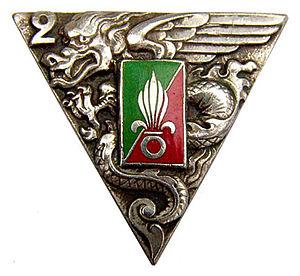
Philippe Erulin est un officier supérieur de l'Armée française, né à Dole le 5 juillet 1932 et mort à Paris le 26 septembre 1979.
Le 2ᵉ régiment étranger de parachutistes, seul régiment parachutiste de la Légion étrangère encore en activité, est l'un des quatre régiments d'infanterie de la 11ᵉ Brigade Parachutiste. La 11ᵉ BP est une brigade légère et mobile, capable en cas d'urgence, d'être projetée dans le monde entier afin de répondre à une situation de crise. Elle est spécialisée dans les opérations aéroportées et l'assaut par air.
Le mémorial des guerres en Indochine est situé sur le territoire de la commune de Fréjus, secteur Gallieni, dans le département du Var. Il est inauguré le 16 février 1993 par François Mitterrand, Président de la République française. Les corps reposant dans la nécropole nationale de Fréjus sont ceux de militaires « Morts pour la France » décédés soit entre 1940 et 1945, soit, majoritairement, entre 1946 et 1954.
Cet article précise la liste des unités militaires présentes durant la bataille de Diên Biên Phu, épisode de la guerre d'Indochine, qui opposa les troupes de l'Union française à celle du Viêt Minh du 13 mars au 7 mai 1954.